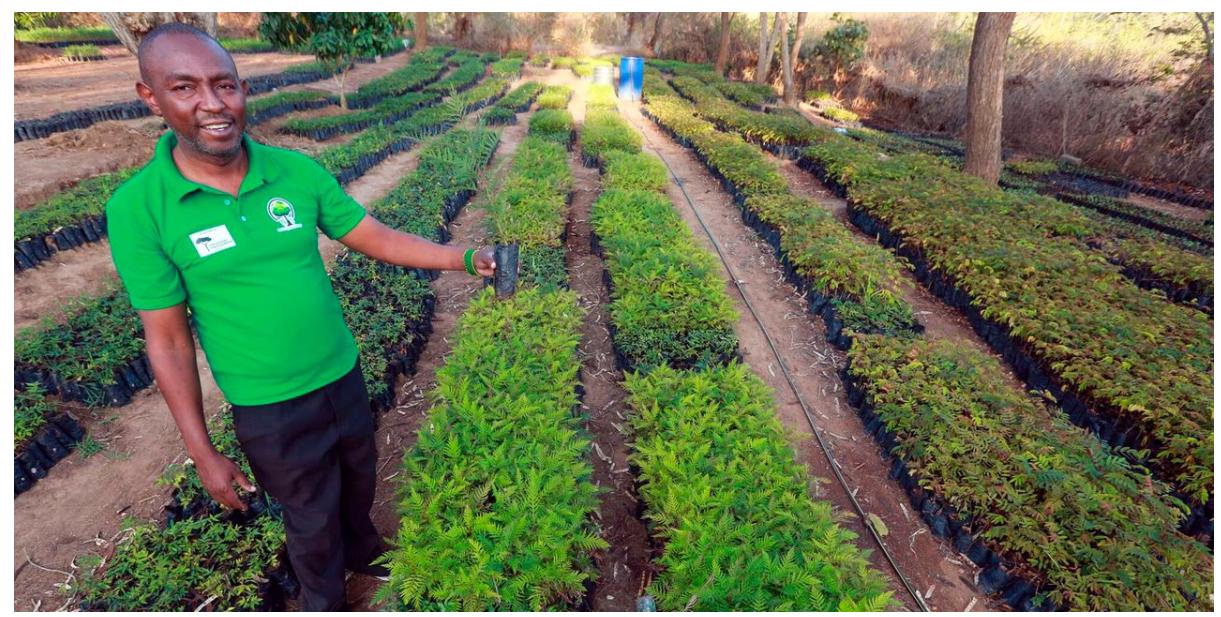
Kitalu cha miti ambapo mbegu au miche imepandwa katika mifuko midogo ya plastiki na kupangwa kwa mistari mirefu. Huu ni mfano wa shughuli za misitu hasa upandaji miti ambayo ni muhimu kwa kuhifadhi wa mazingira na kurejesha misitu iliyokatwa.